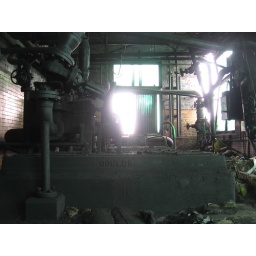
This is a taller building nearer the road; everything's nice and green in there